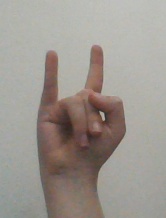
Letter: la